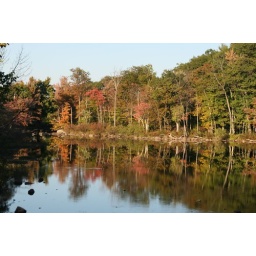
messalonskee stream reflection off bridge by post office